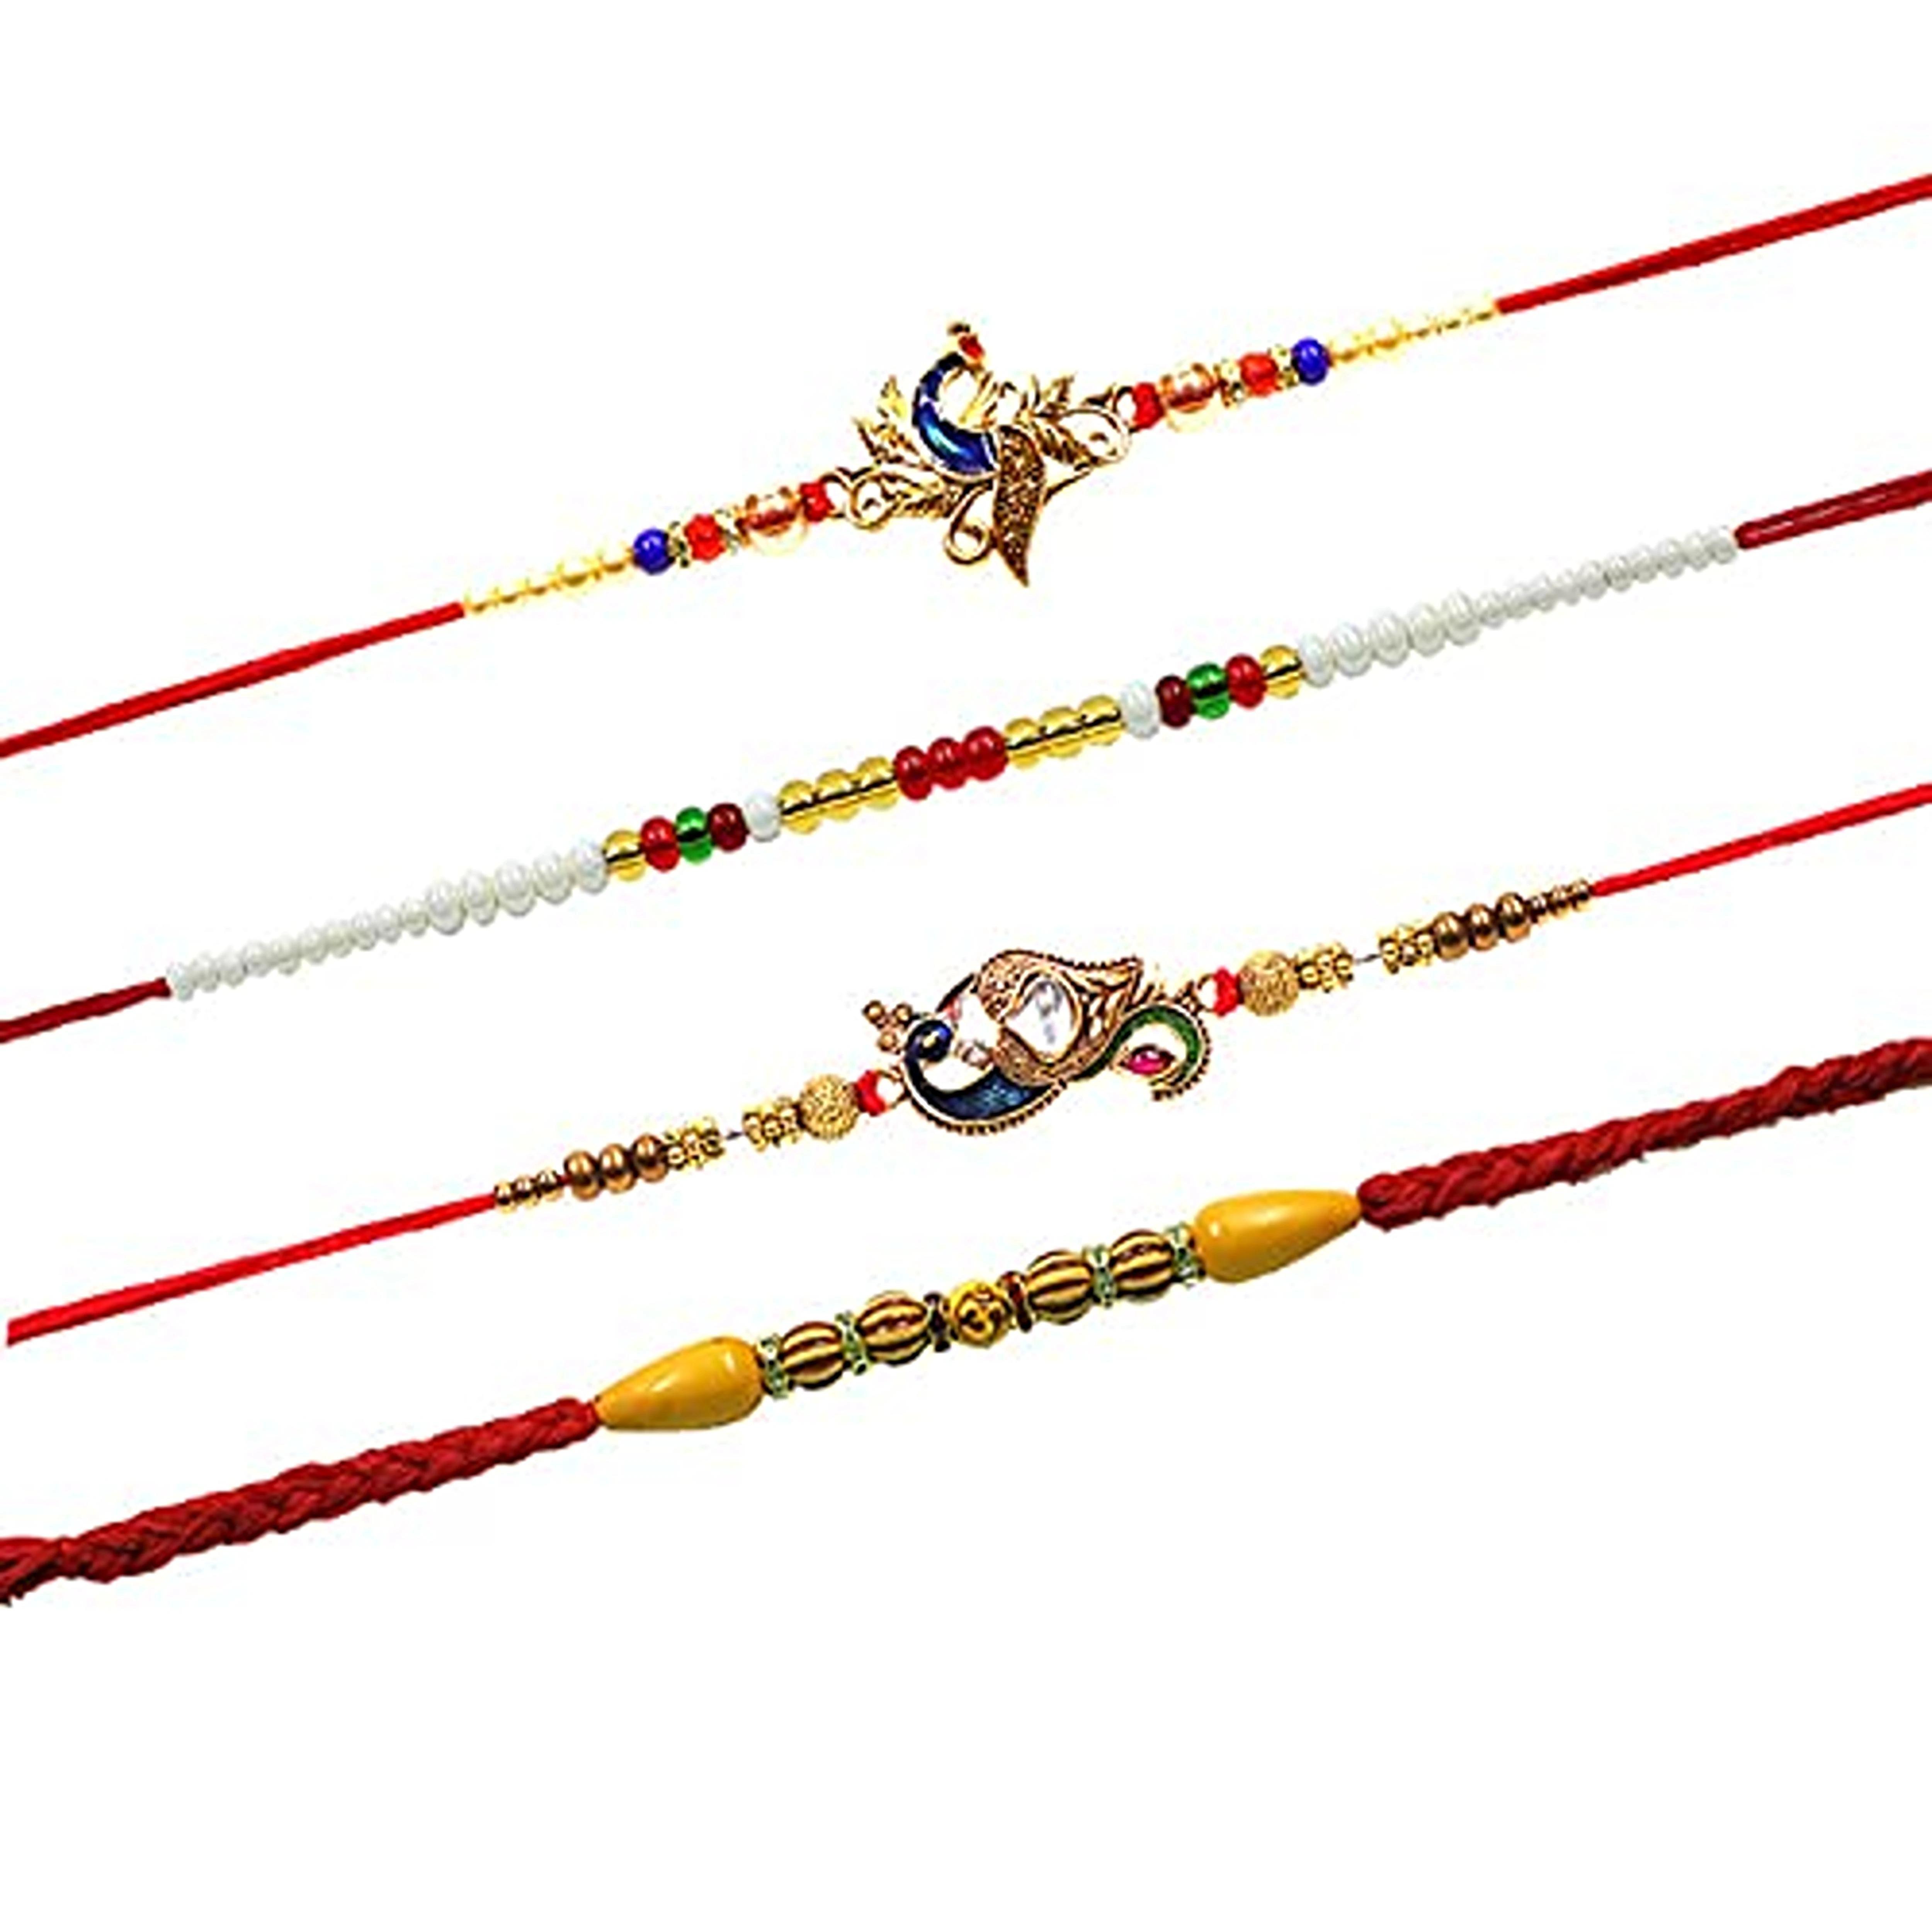
Astrodivine Beautiful Design Premium Fancy Rakhi Raksha Bandhan Gift Band Moli Bracelet Designer Rakhi Combo Set of 4Pcs(98982)
Type: Rakhis
Brand: Astrodivine
Price: Rs. 209
 A Beautiful Rakhi for this rakshabandhan comprising of rakhi with Chandan roli, chawal which makes it a perfect Pouch Make this Rakhi special with this exclusive Pouch. "Choose Your Rakhi and we will send it to your brother with free Roli chawal for tilak just fill address of your brother while checkout
Included: 1 piece